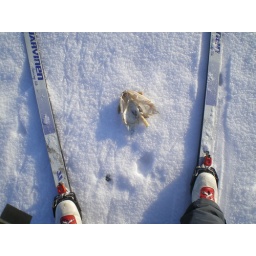
I went again skiing on the lake today, and I found this fish head, near a fishing hole!